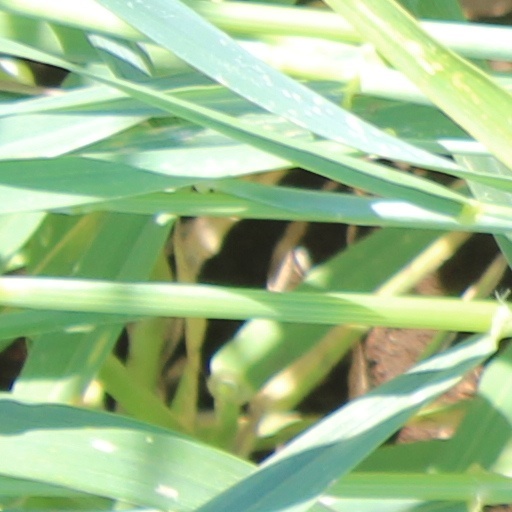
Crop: wheat